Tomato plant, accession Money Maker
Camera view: bottom (45 deg); turntable rotation: 90 degrees
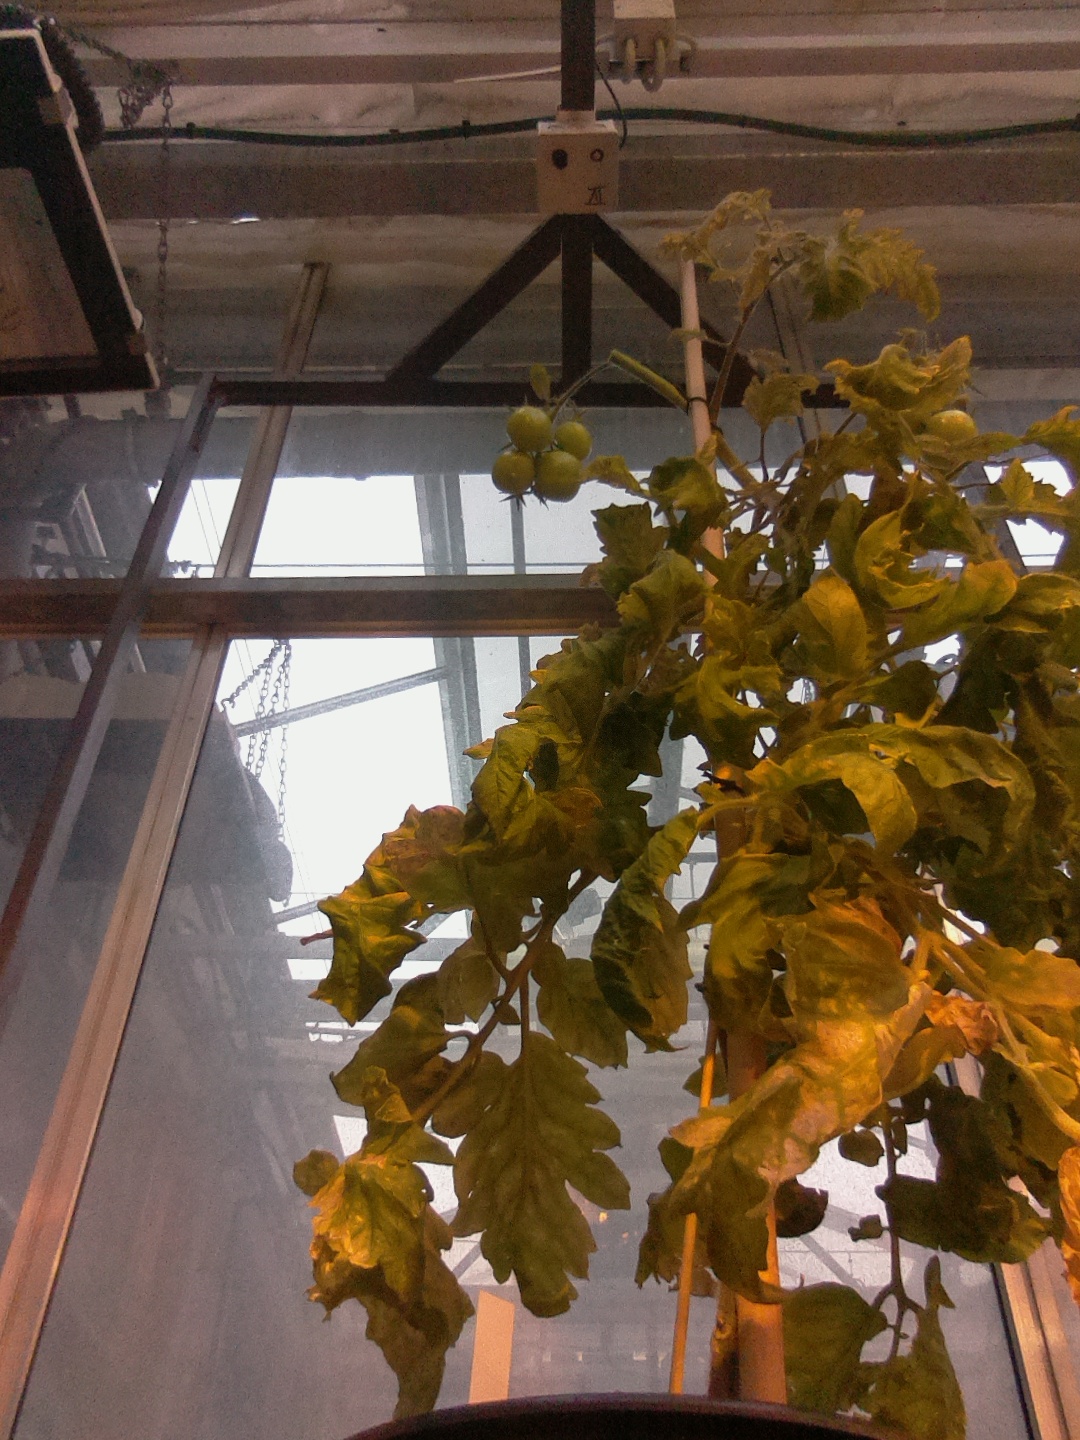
BBCH growth stage 79: 90% -100% of final fruit size